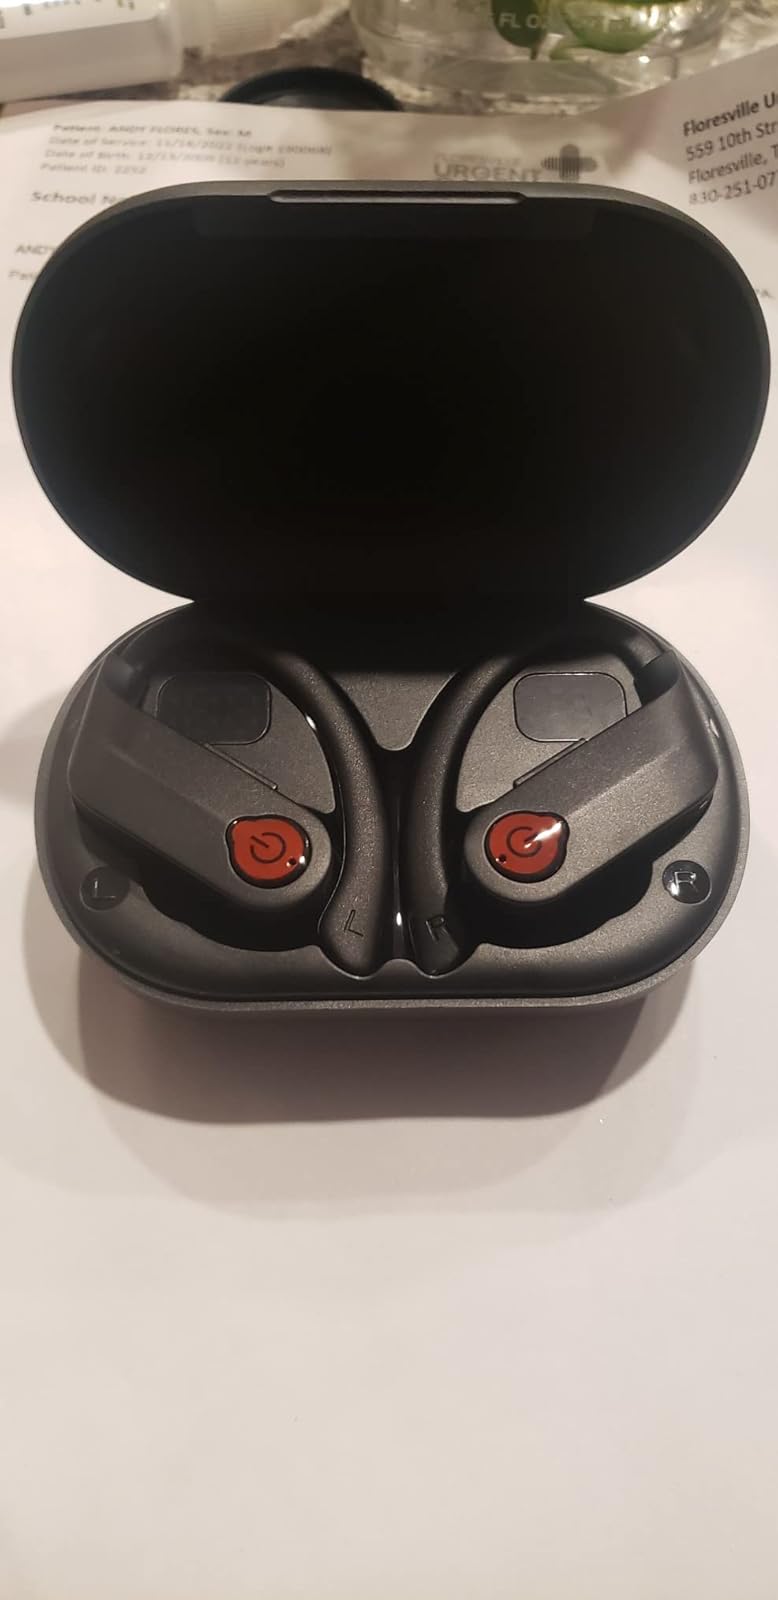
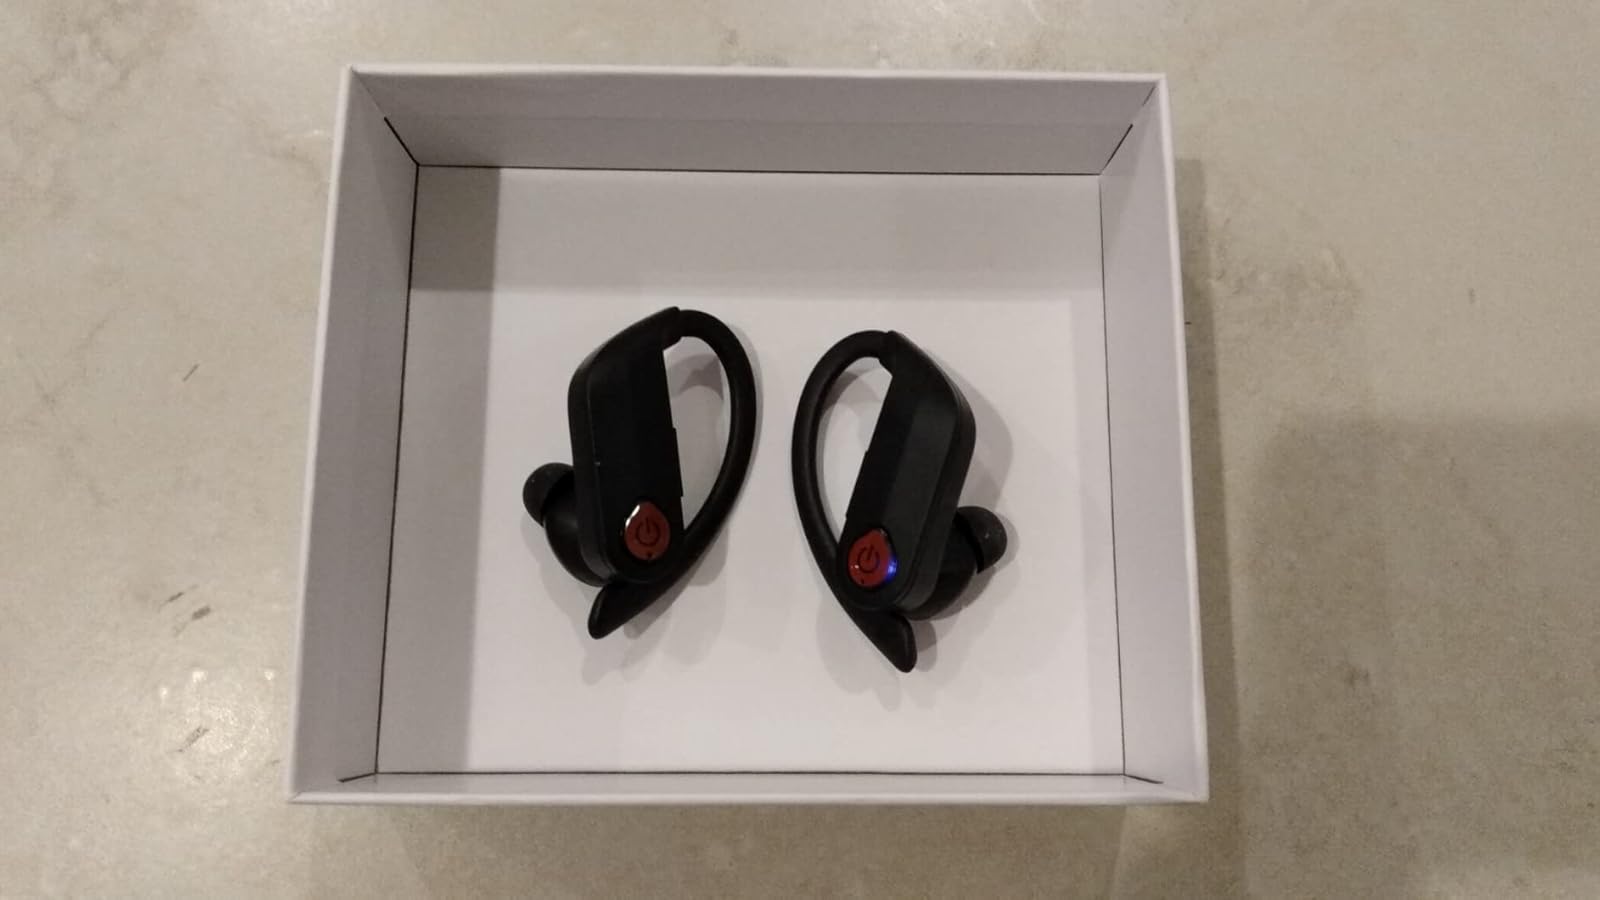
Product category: earbuds
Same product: yes